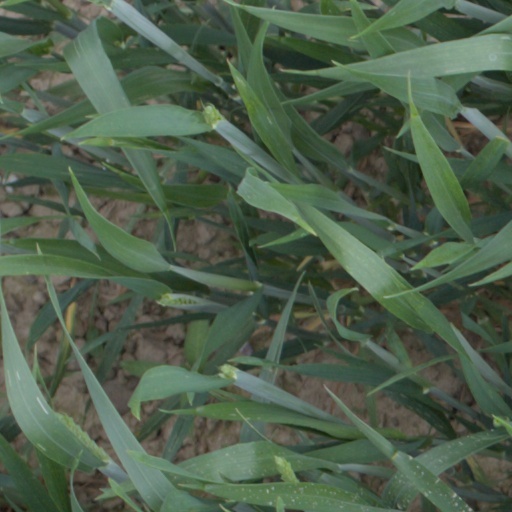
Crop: wheat